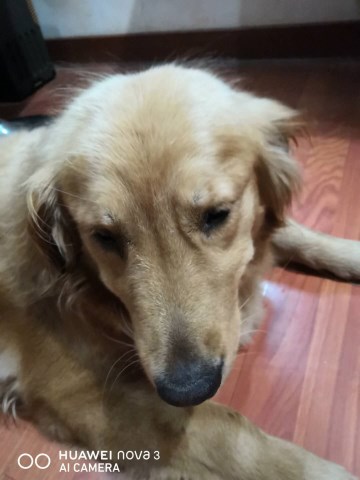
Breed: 5355-n000126-golden_retriever